SS Adriatic (1871)

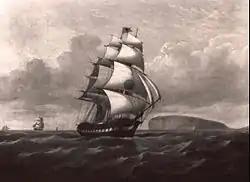
"Harvest Queen", sunk in a collision with "Adriatic".

In December of the same year, in St. Georges Channel, "Adriatic" ran down and sank the sailing vessel "Harvest Queen" in an accident that resulted in the loss of all life aboard "Harvest Queen". "Harvest Queen" sank so quickly that the crew of "Adriatic" could not identify what ship they had hit, and only a records search later showed who the victim had been. On 19 July 1878, "Adriatic" collided with "Hengist" off Holyhead in dense fog. Later that day, she collided with and sank the brig "G. A. Pike" off of South Wales, killing five crew on board "Pike". Blame was fixed on "Adriatic" for excessive speed.